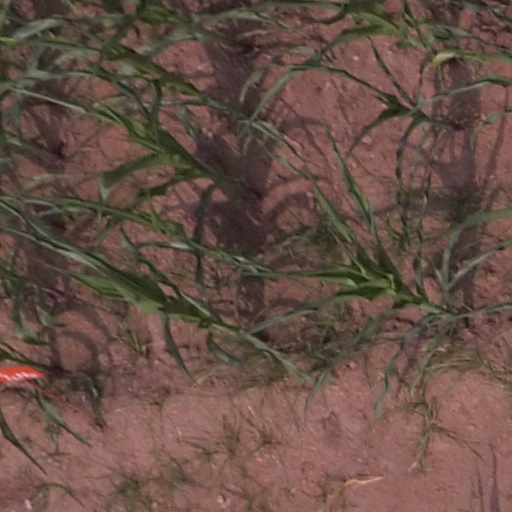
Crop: maize; corn